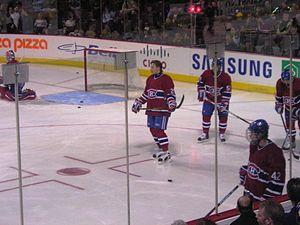
Le temple de la renommée du hockey soviétique et russe a été créé en 1948. Les joueurs faisant partie du temple portent officiellement le titre de « maître des sports » - Заслуженный мастер спорта en russe - que ce soit de l'URSS ou de la Russie.